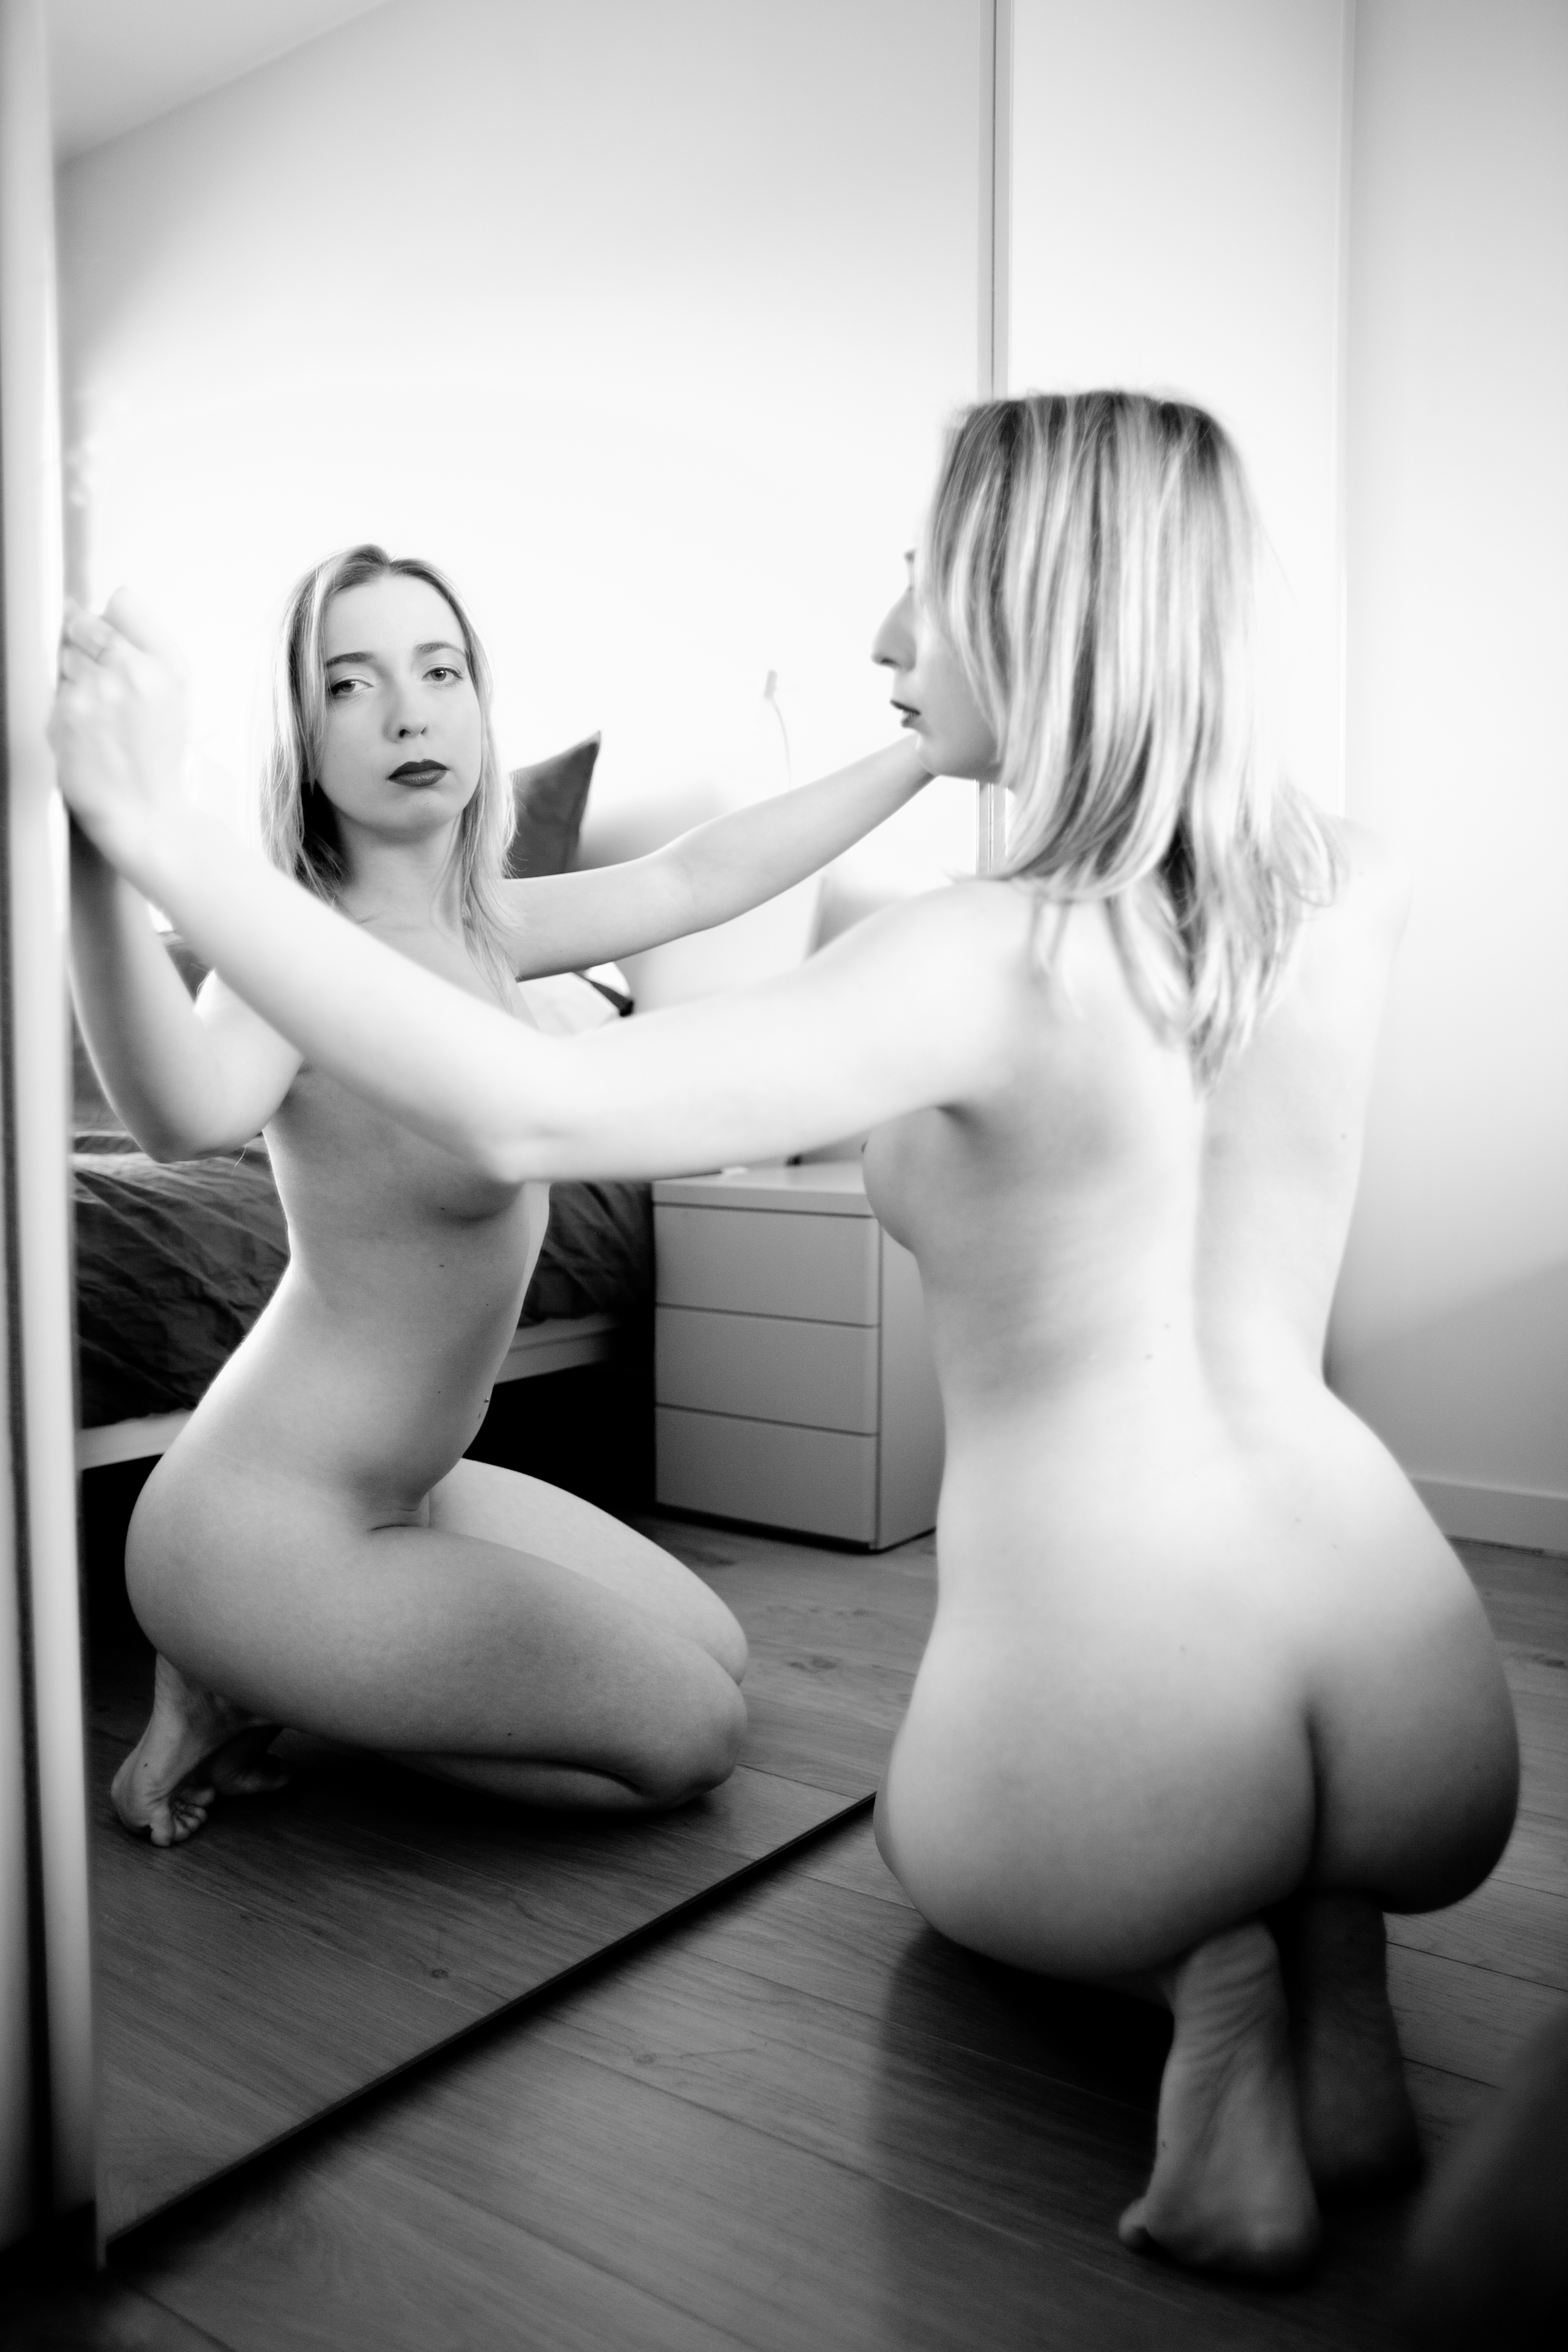
nude, model, naked, shoot, sexy, babe, erotic, bedroom, mirror, photograph, art model, black and white, photography, leg, monochrome, room, stock photography, monochrome photography, long hair, sitting, style, photo shoot